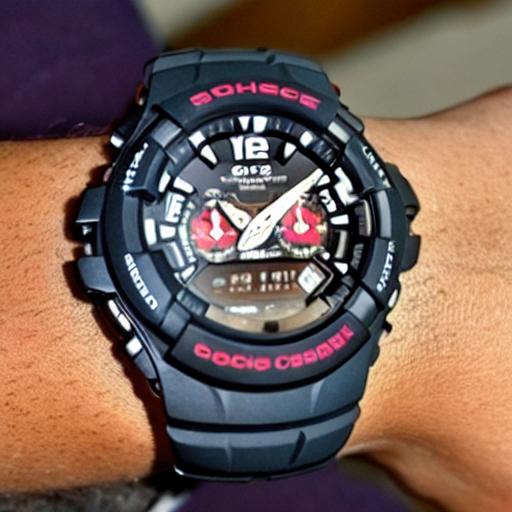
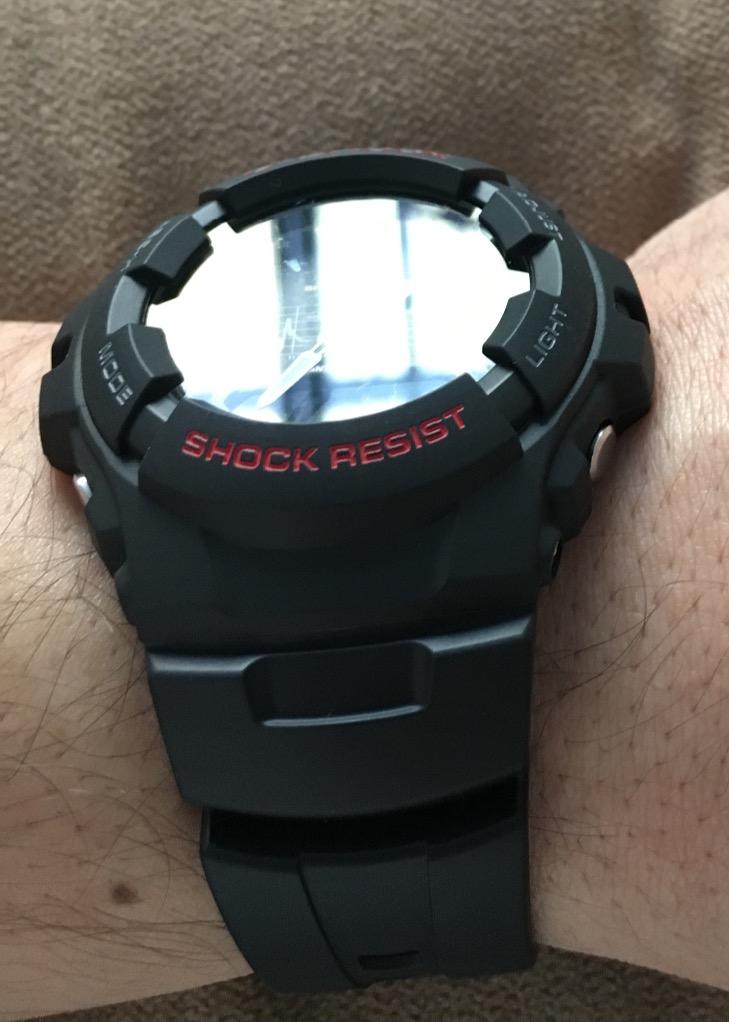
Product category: accessories_watch
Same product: no